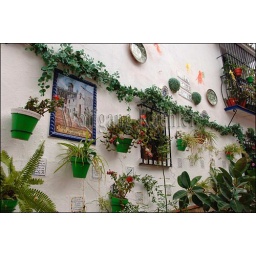
Spain, costa del sol, near malaga, torremolinos, street scene, local house with flower pots on wall